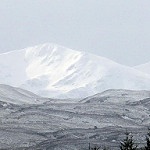
Label: mountain